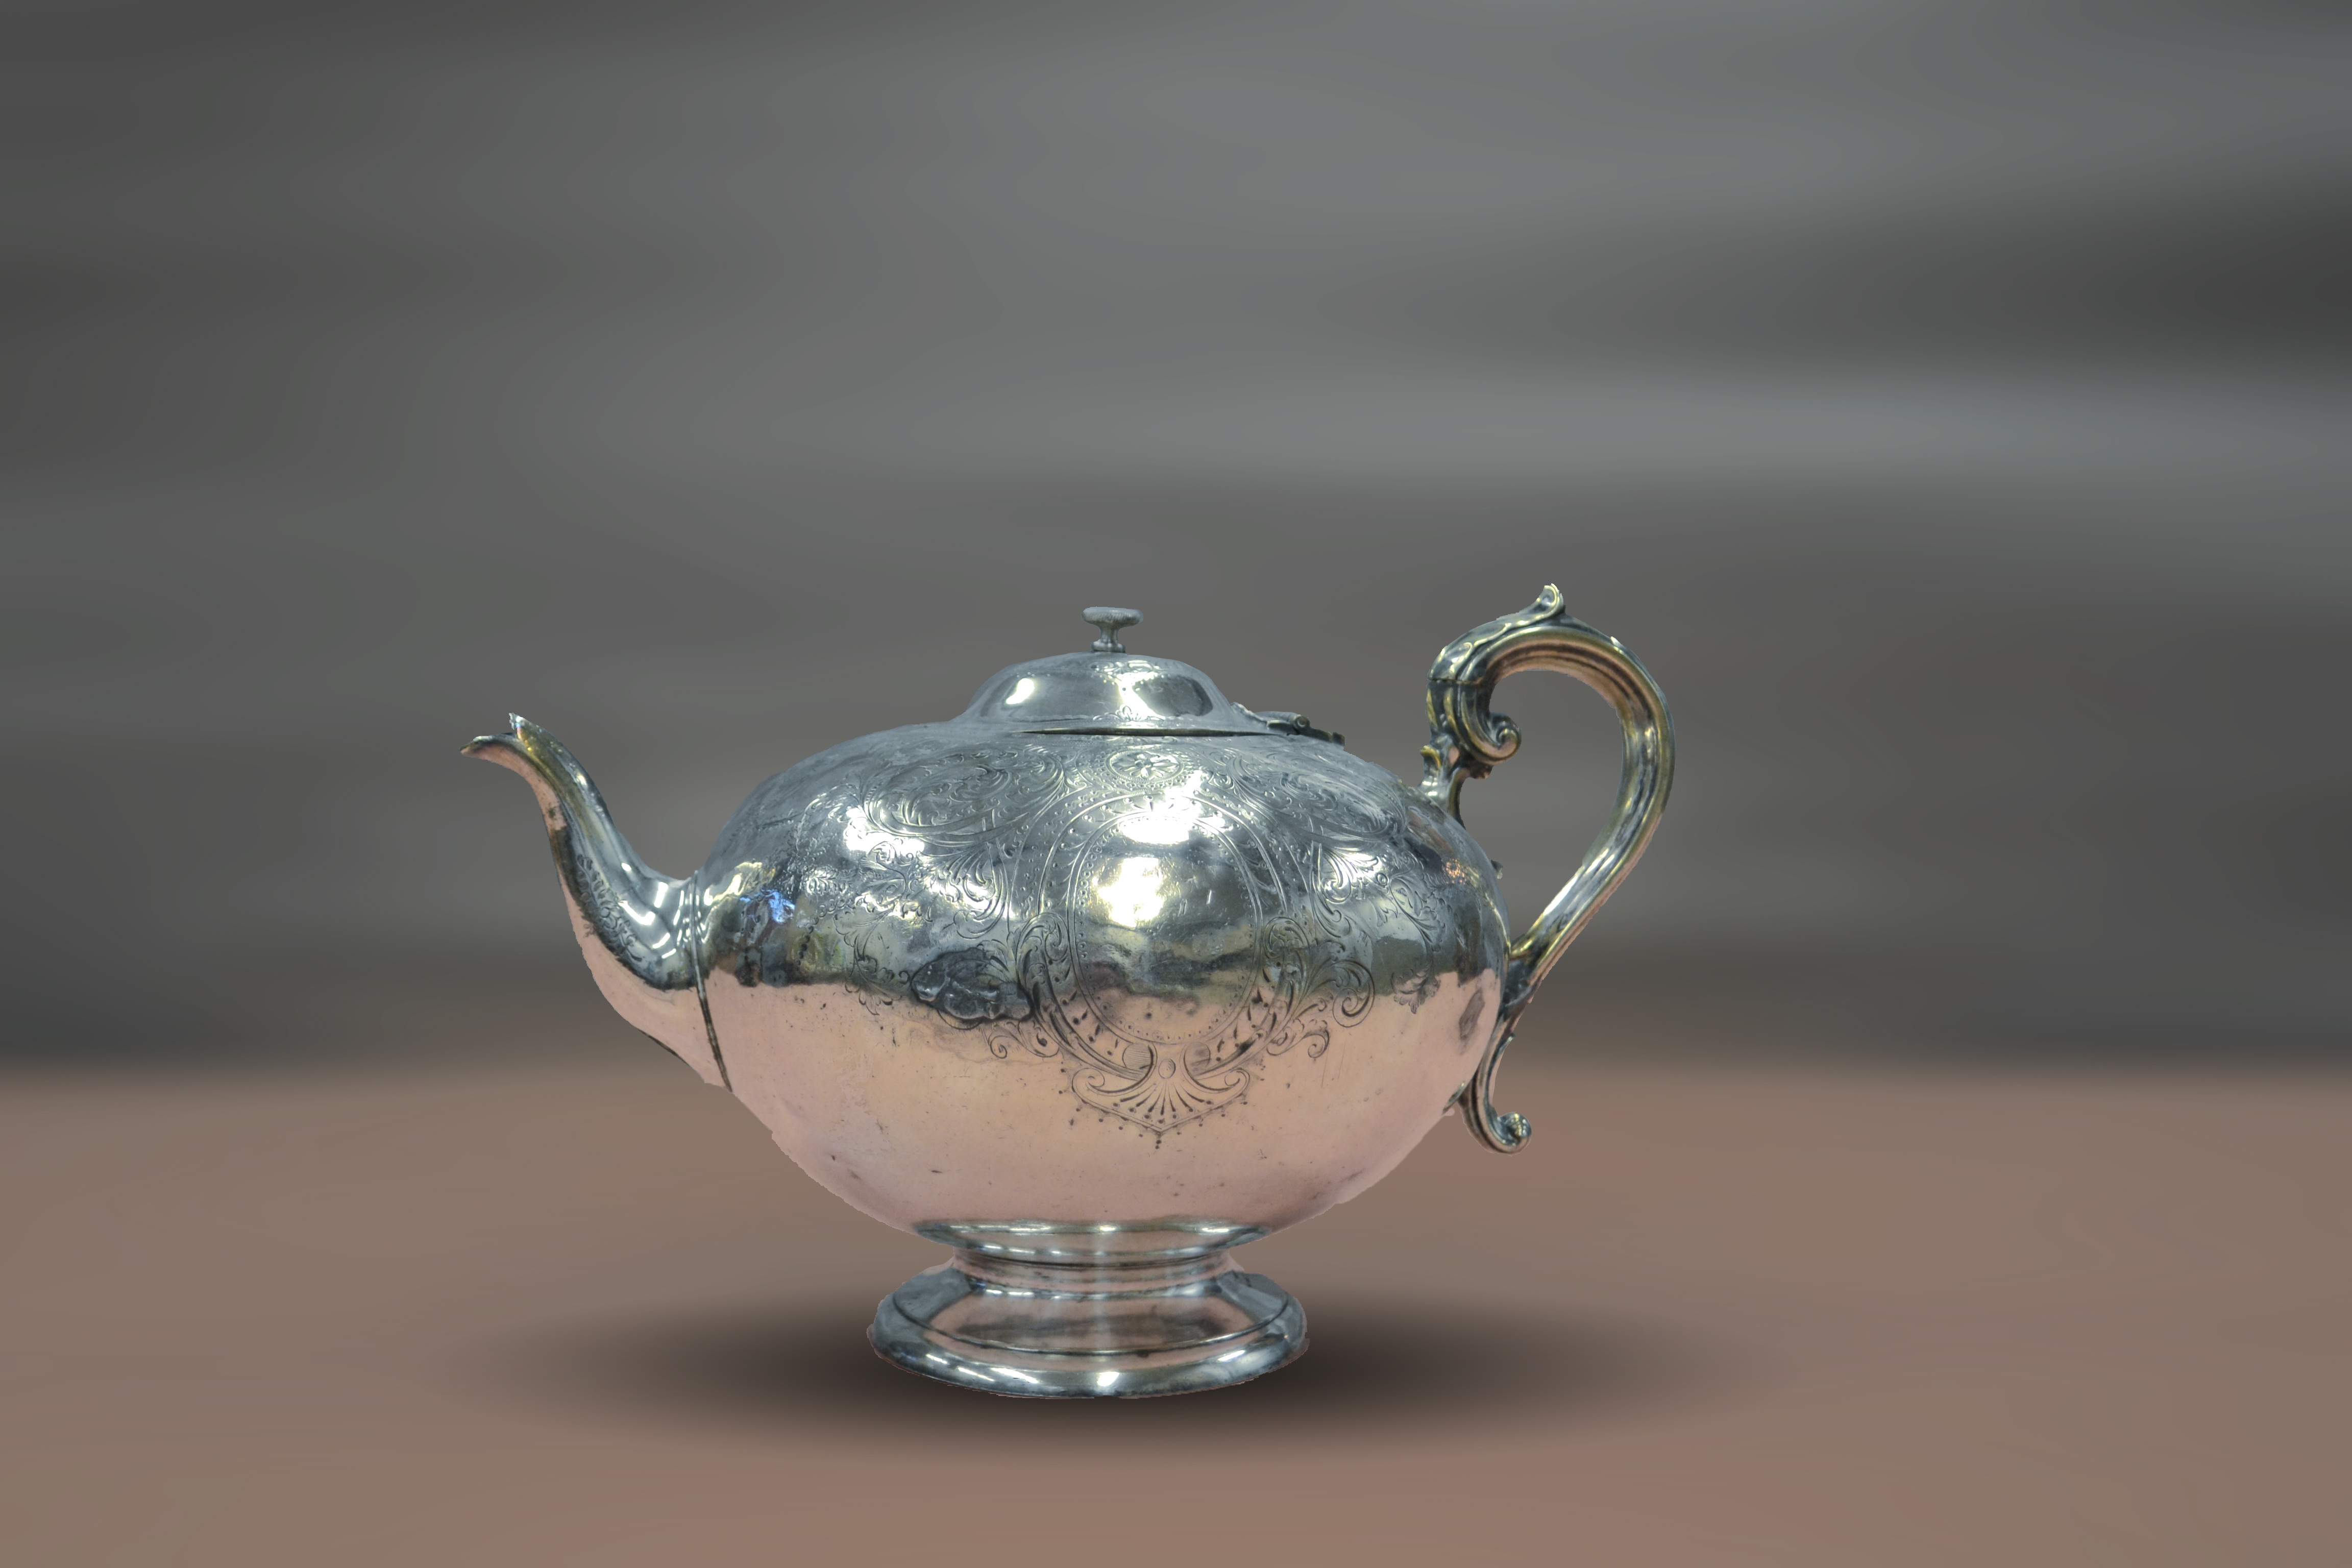
table, white, vintage, retro, tea, glass, old, teapot, summer, cup, pattern, high, garden, lifestyle, breakfast, cream, tableware, material, chairs, luxury, design, silver, dining, party, style, elegant, fine, english, rich, porcelain, china, afternoon, serving, stylish, fancy, fine dining, tea party, dishware, high tea